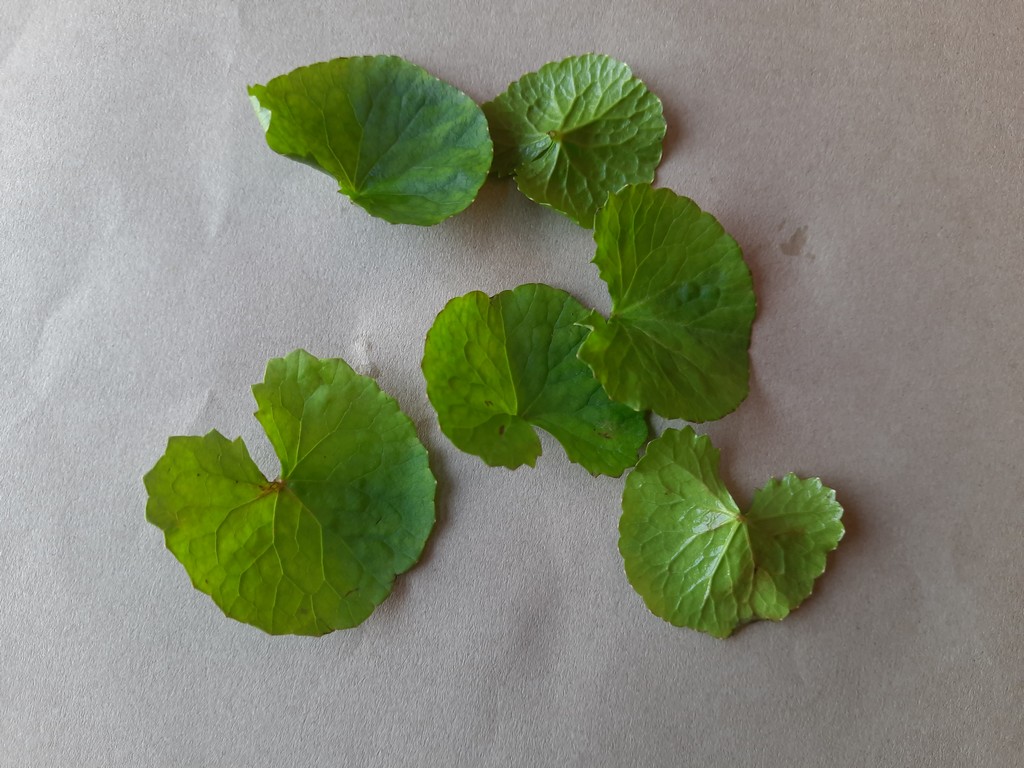
Label: Healthy